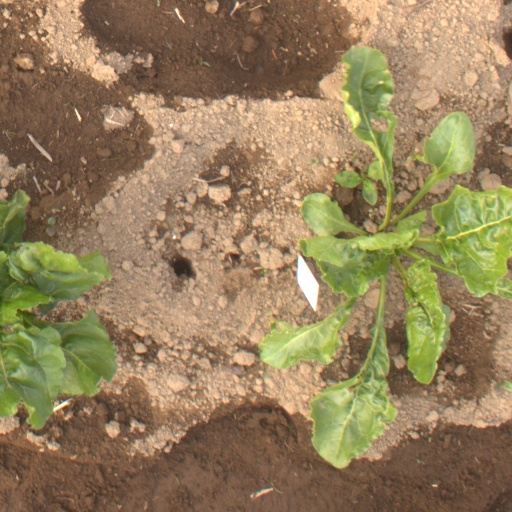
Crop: sugar beet